Vivian Hollowday

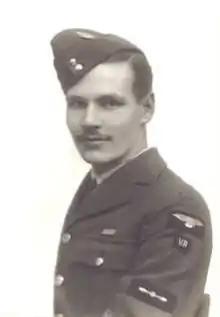

Vivian Hollowday, GC (13 October 1916 – 15 April 1977), sometimes known as Bob Hollowday, was a British recipient of the George Cross, the highest British award for gallantry not in the face of the enemy. He was the first non-commissioned member of the Royal Air Force (RAF) to receive this honour.